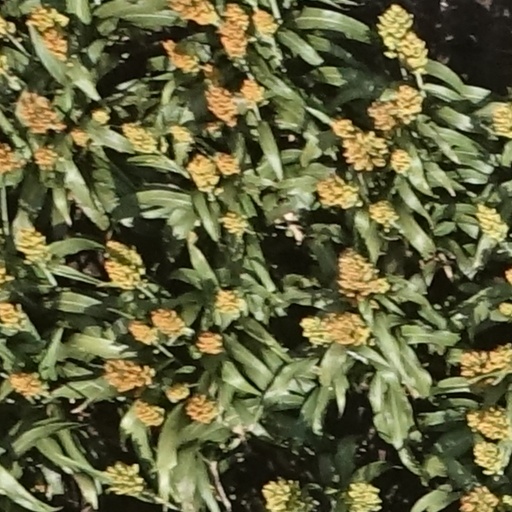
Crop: sorghum